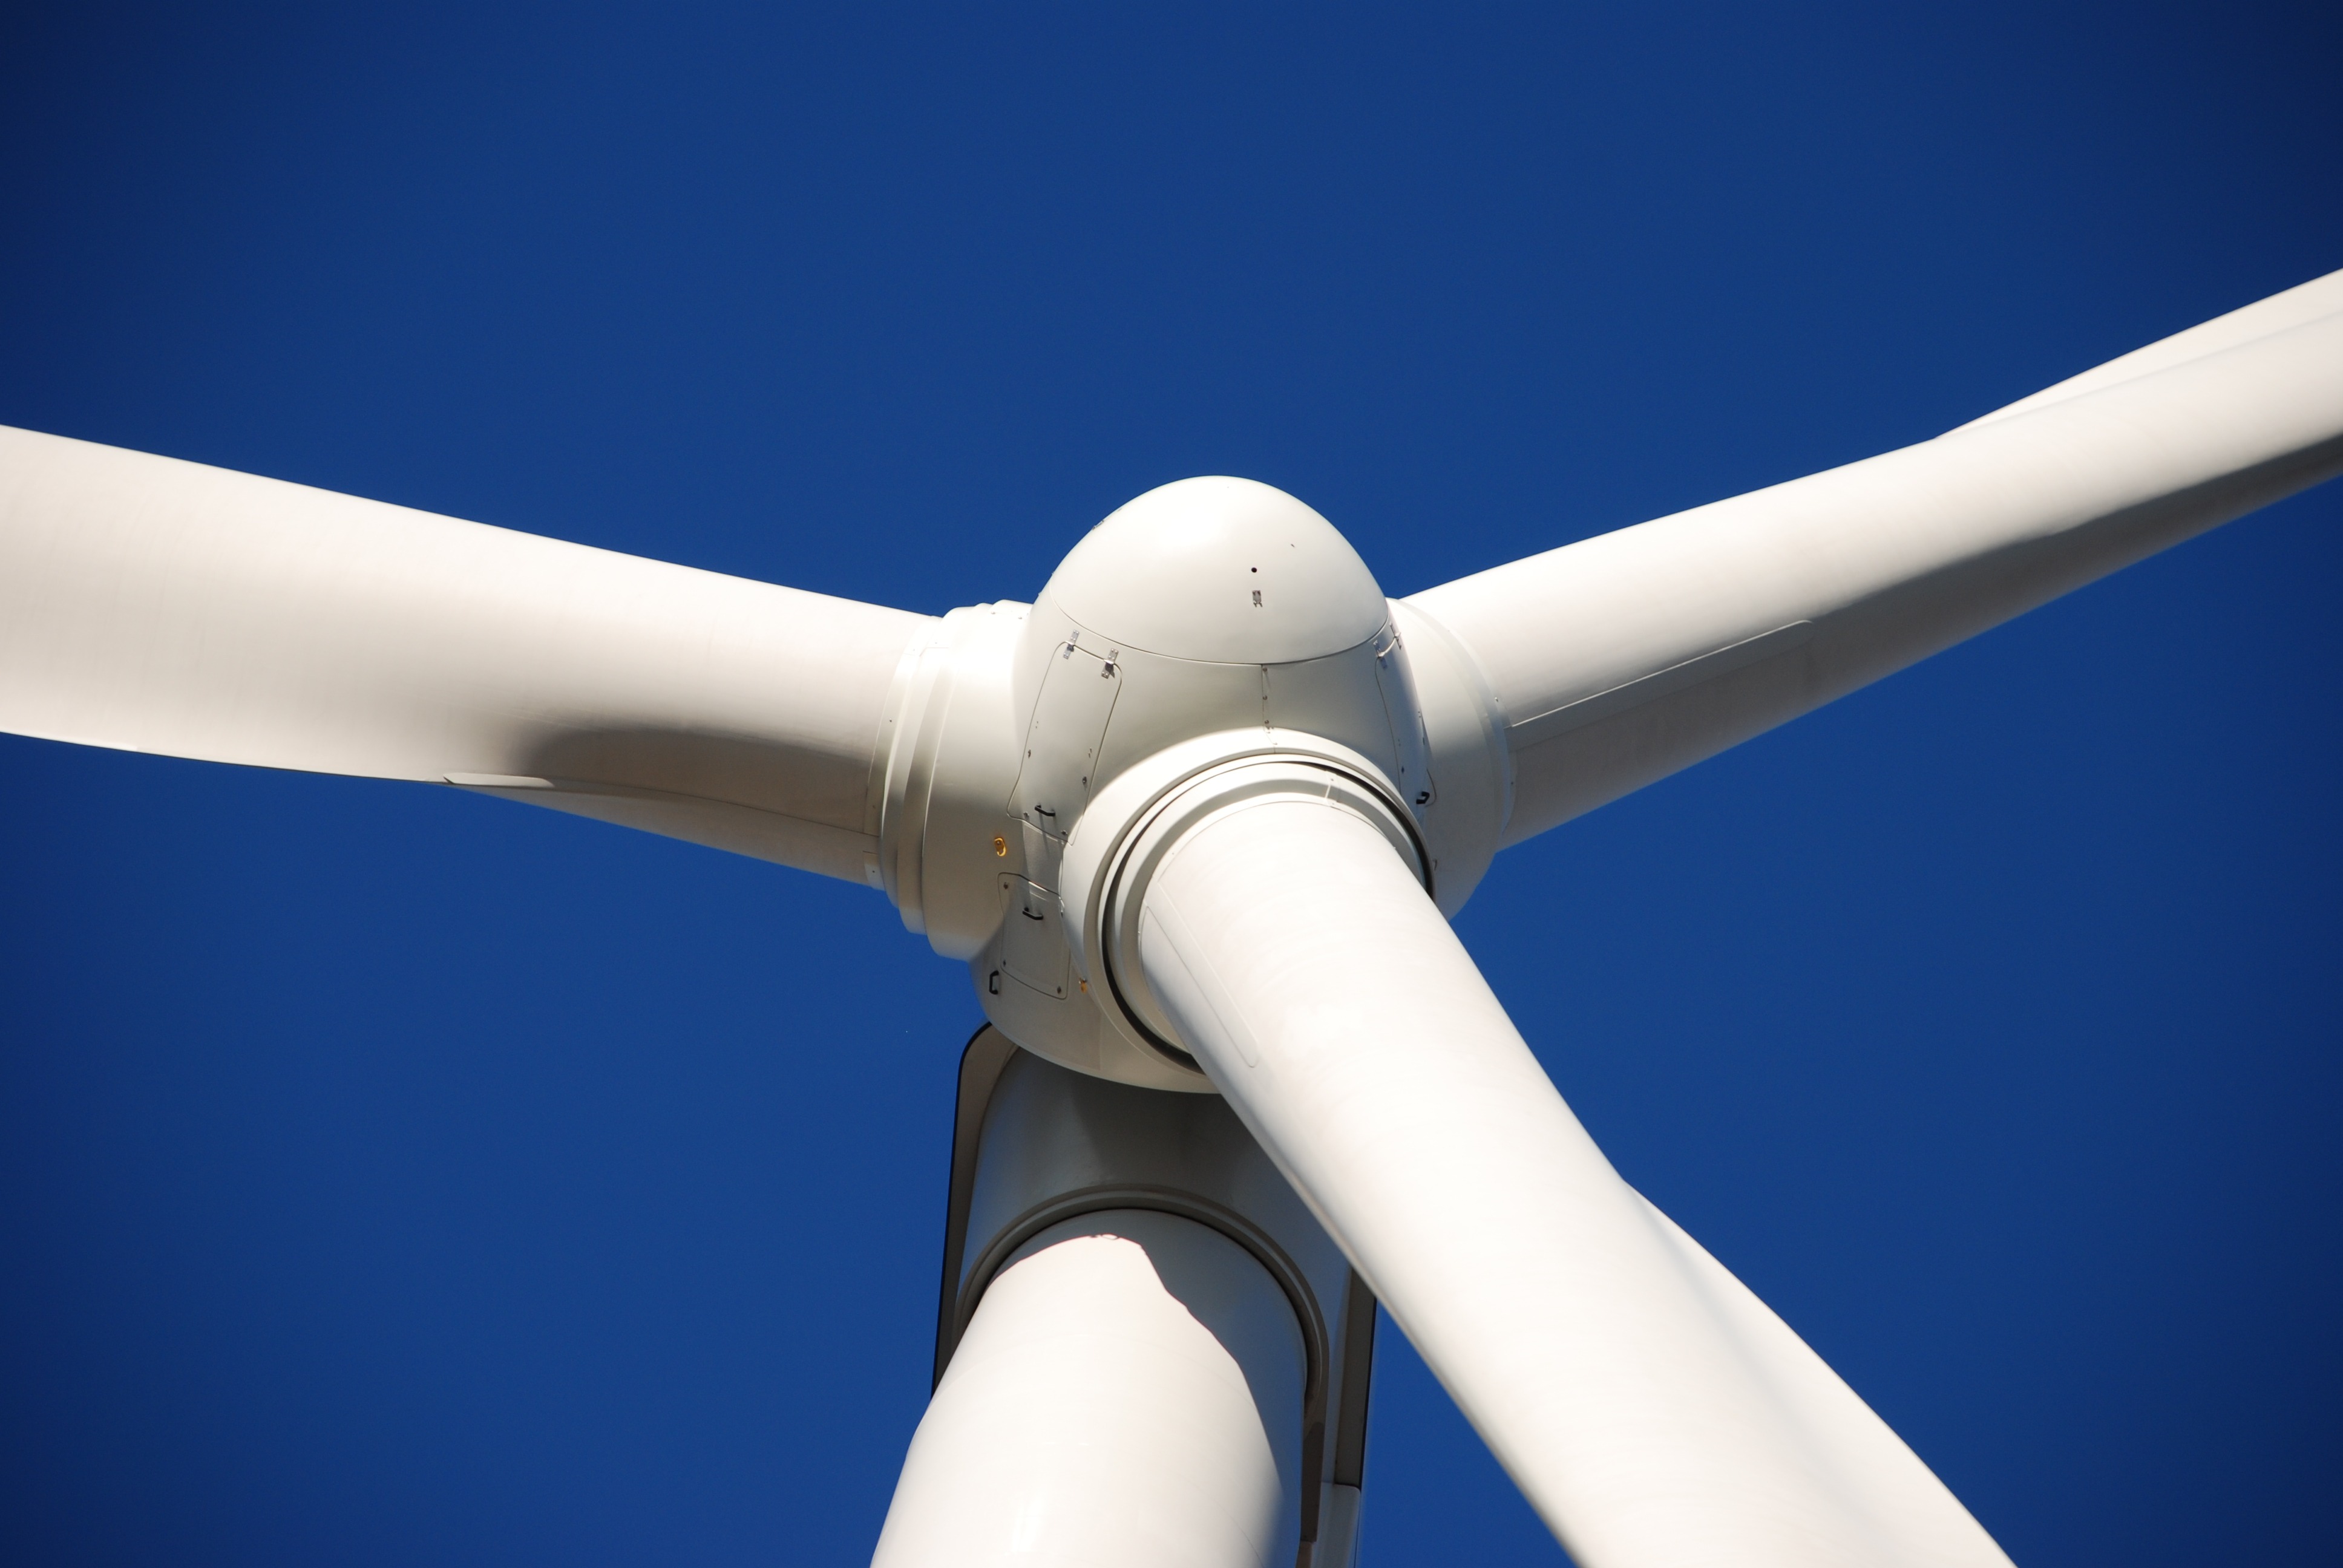
windmill, wind, machine, blue, wind turbine, turbine, energy, close up, product, propeller, bicycle frame, aircraft engine